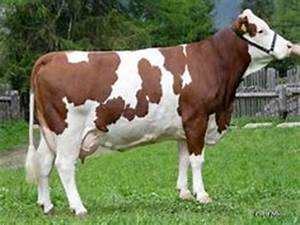
Label: mucca